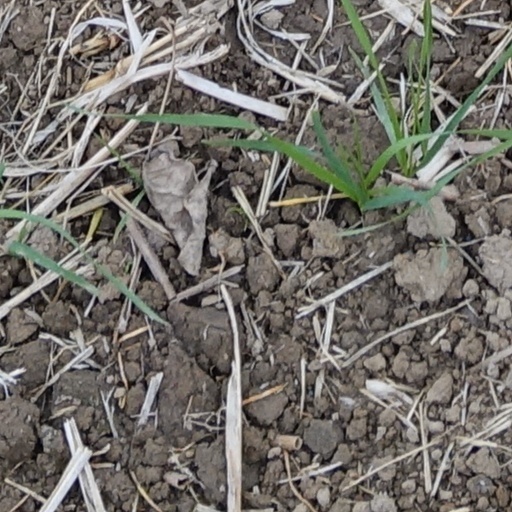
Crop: wheat